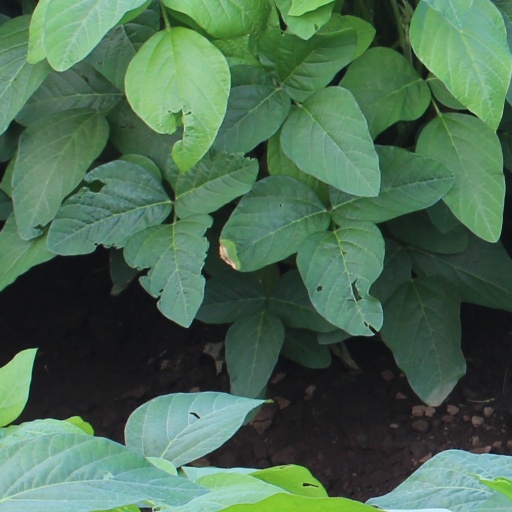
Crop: soybean